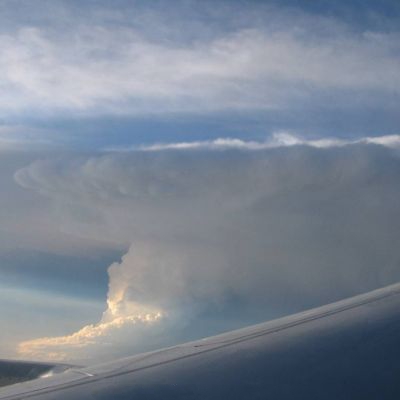
Cloud type: Cumulonimbus (Cb)